N1 (rocket)

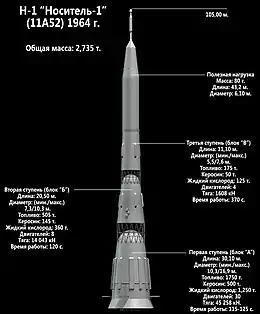
Scheme of the rocket stages (in Russian)

The N1 stood tall with its L3 payload. The N1-L3 consisted of five stages in total: the first three (N1) for insertion into a low Earth parking orbit, and another two (L3) for translunar injection and lunar orbit insertion. Fully loaded and fueled, the N1-L3 weighed . The lower three stages were shaped to produce a single frustum wide at the base, while the L3 section was mostly cylindrical, carried inside a shroud an estimated wide. The conical shaping of the lower stages was due to the arrangement of the tanks within, a smaller spherical kerosene tank on top of the larger liquid oxygen tank below.